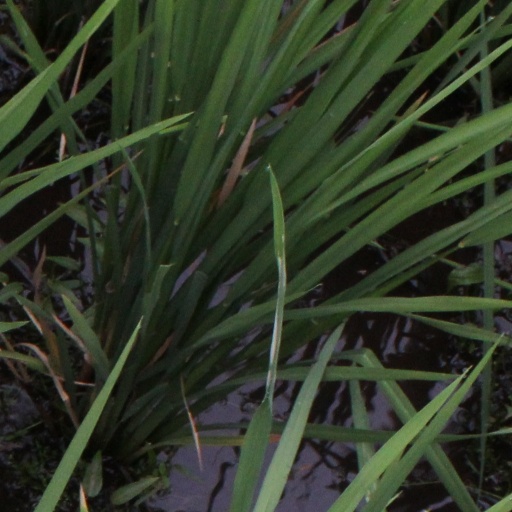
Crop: rice